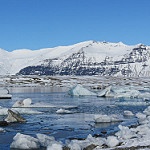
Label: glacier